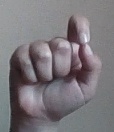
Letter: fa